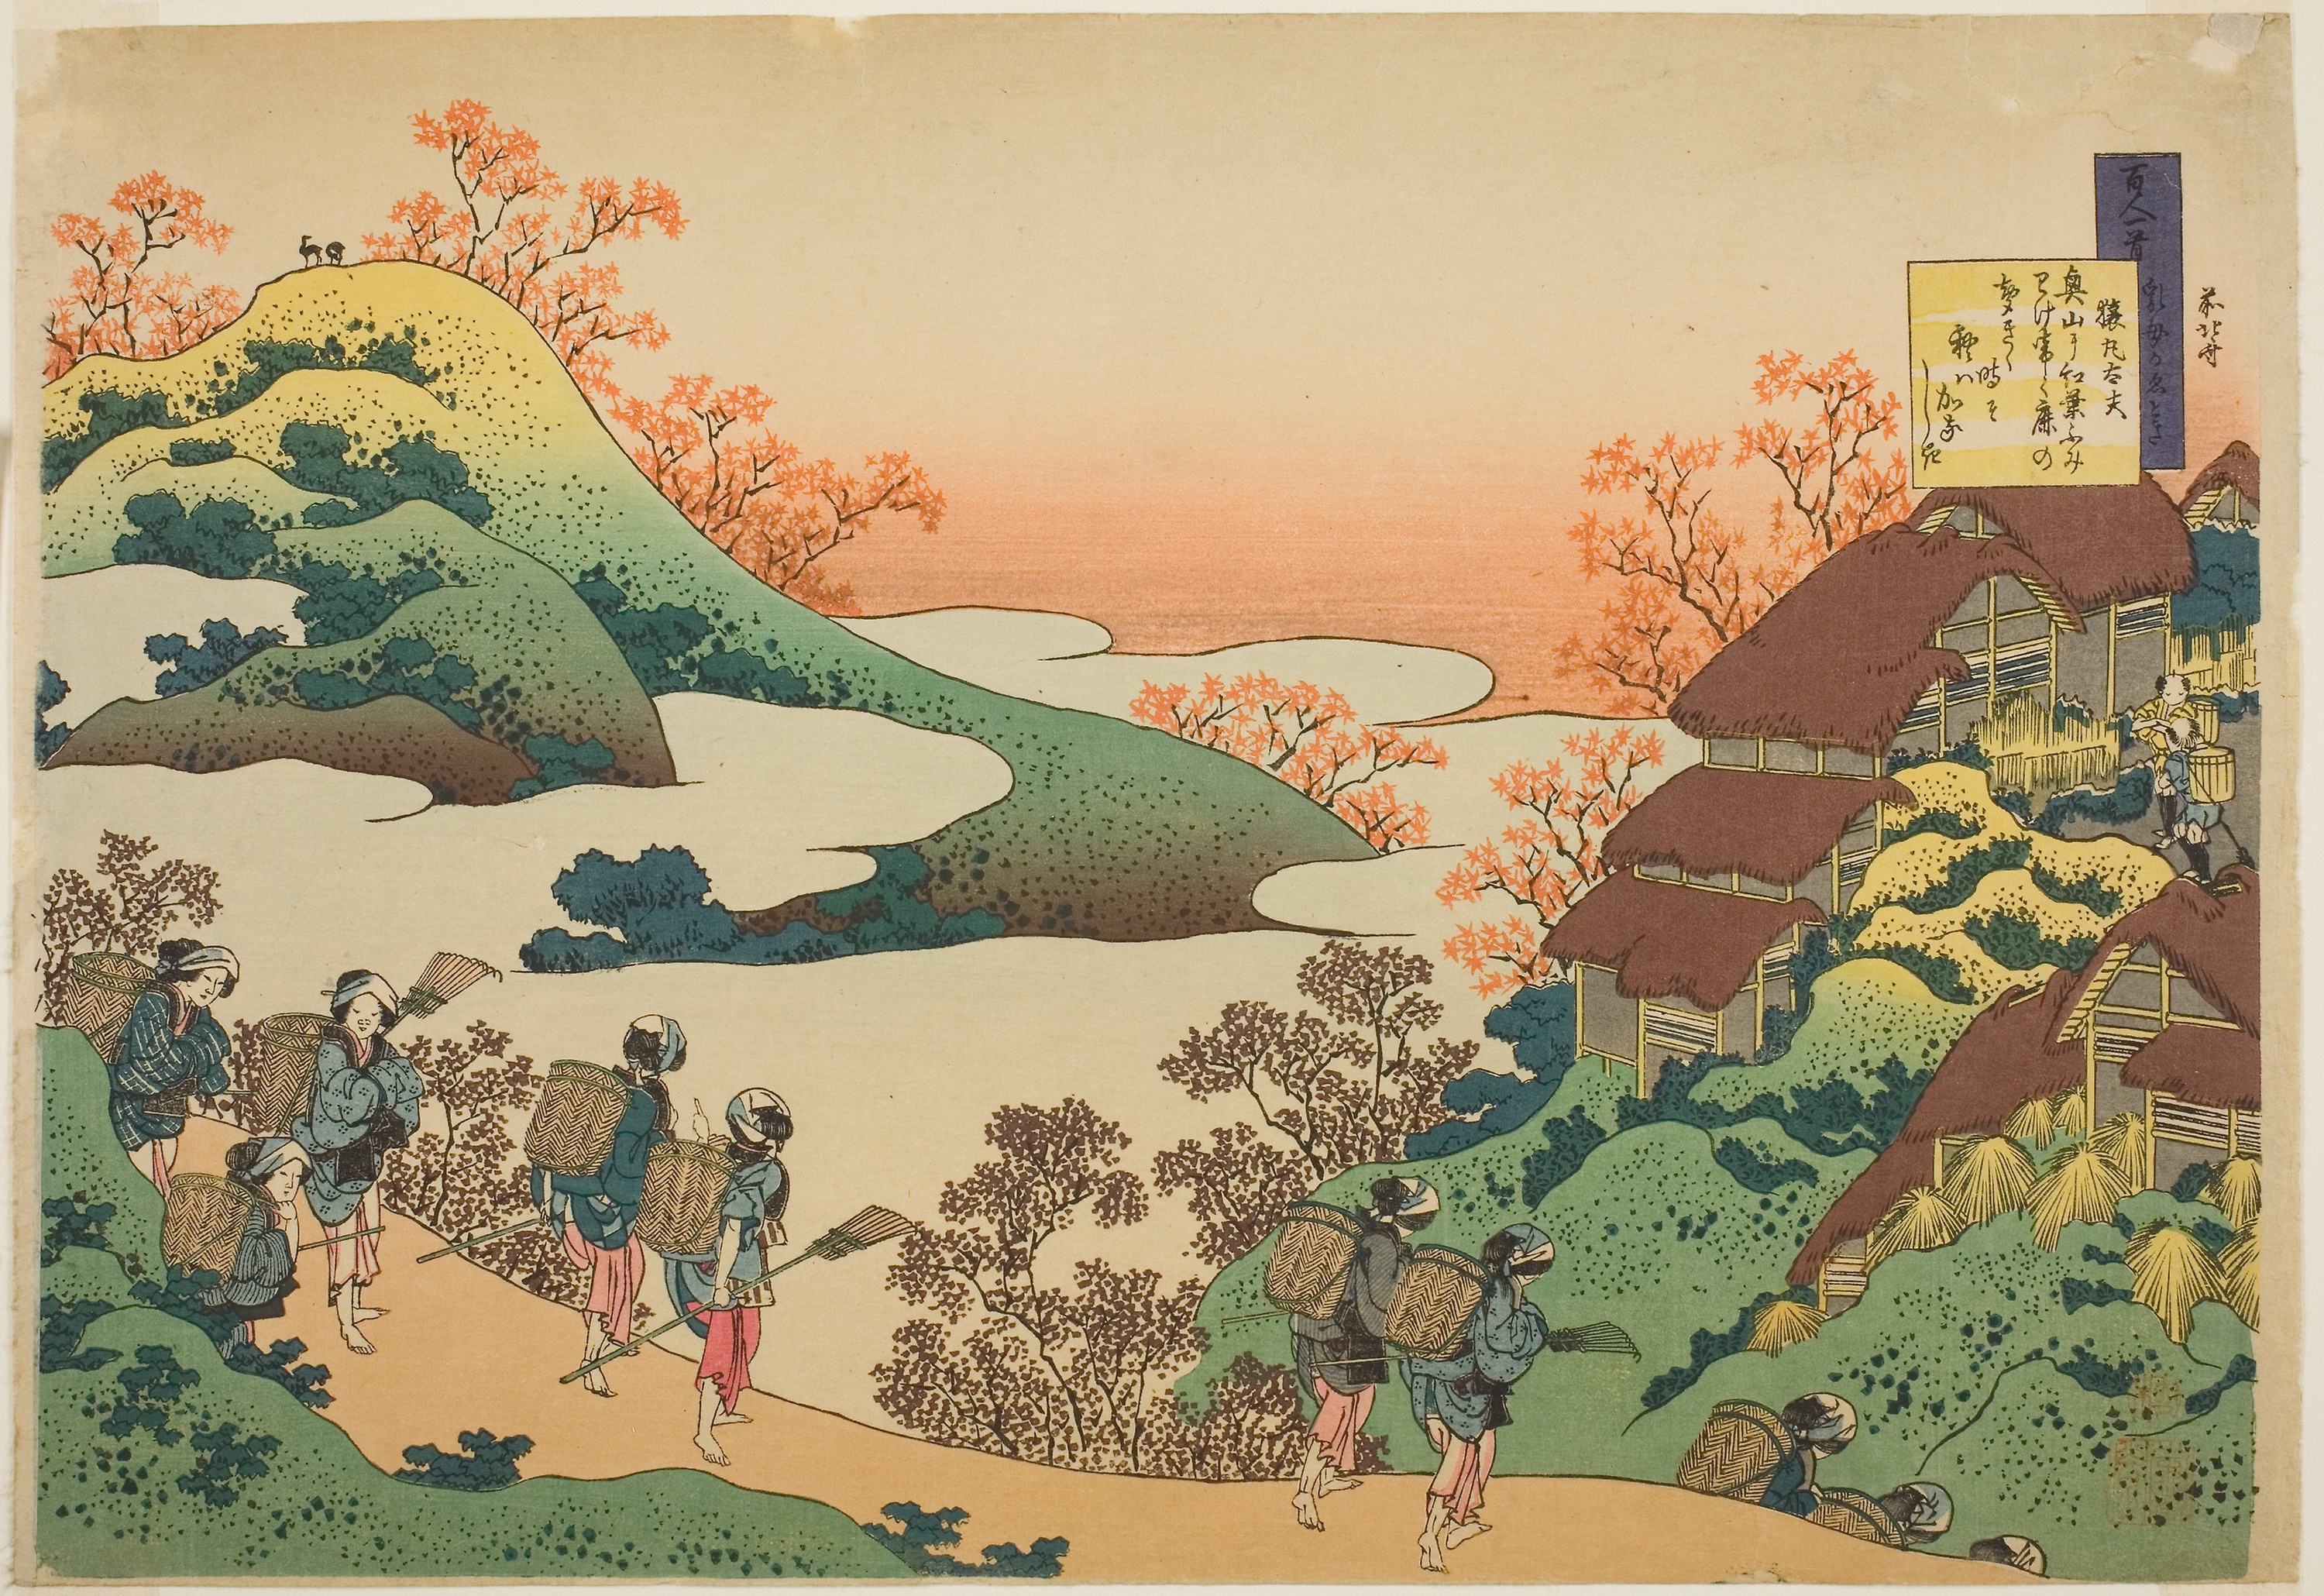
art, illustration, painting, visual arts